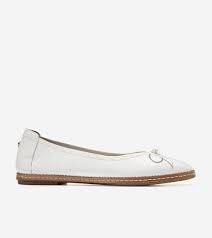
Label: Ballet Flat